Apollo Theater

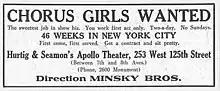
In 1928 Hurtig and Seamon's Apollo Theater was a Minsky burlesque house.

Following Hurtig's death in early 1928, Hurtig & Seamon's New Theater was leased that May to the Minsky brothers and their partner, Joseph Weinstock, who had been staging burlesque shows at a small theater above the Harlem Opera House named the Apollo. Seamon, along with I. H. Herk, retained an interest in the New Theater. As part of the agreement, the New Theater was renamed Hurtig & Seamon's Apollo, and the Harlem Opera House and the former Apollo within it were restricted from staging burlesque, vaudeville, musical comedy, or "tab shows" as long as Hurtig & Seamon's Apollo staged burlesque. In exchange, the latter theater could not show movies.